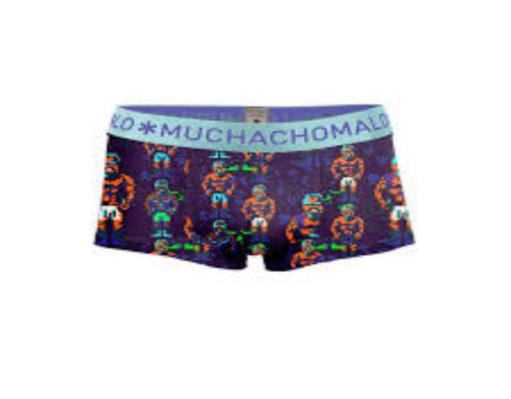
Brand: muchachomalo
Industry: Clothes